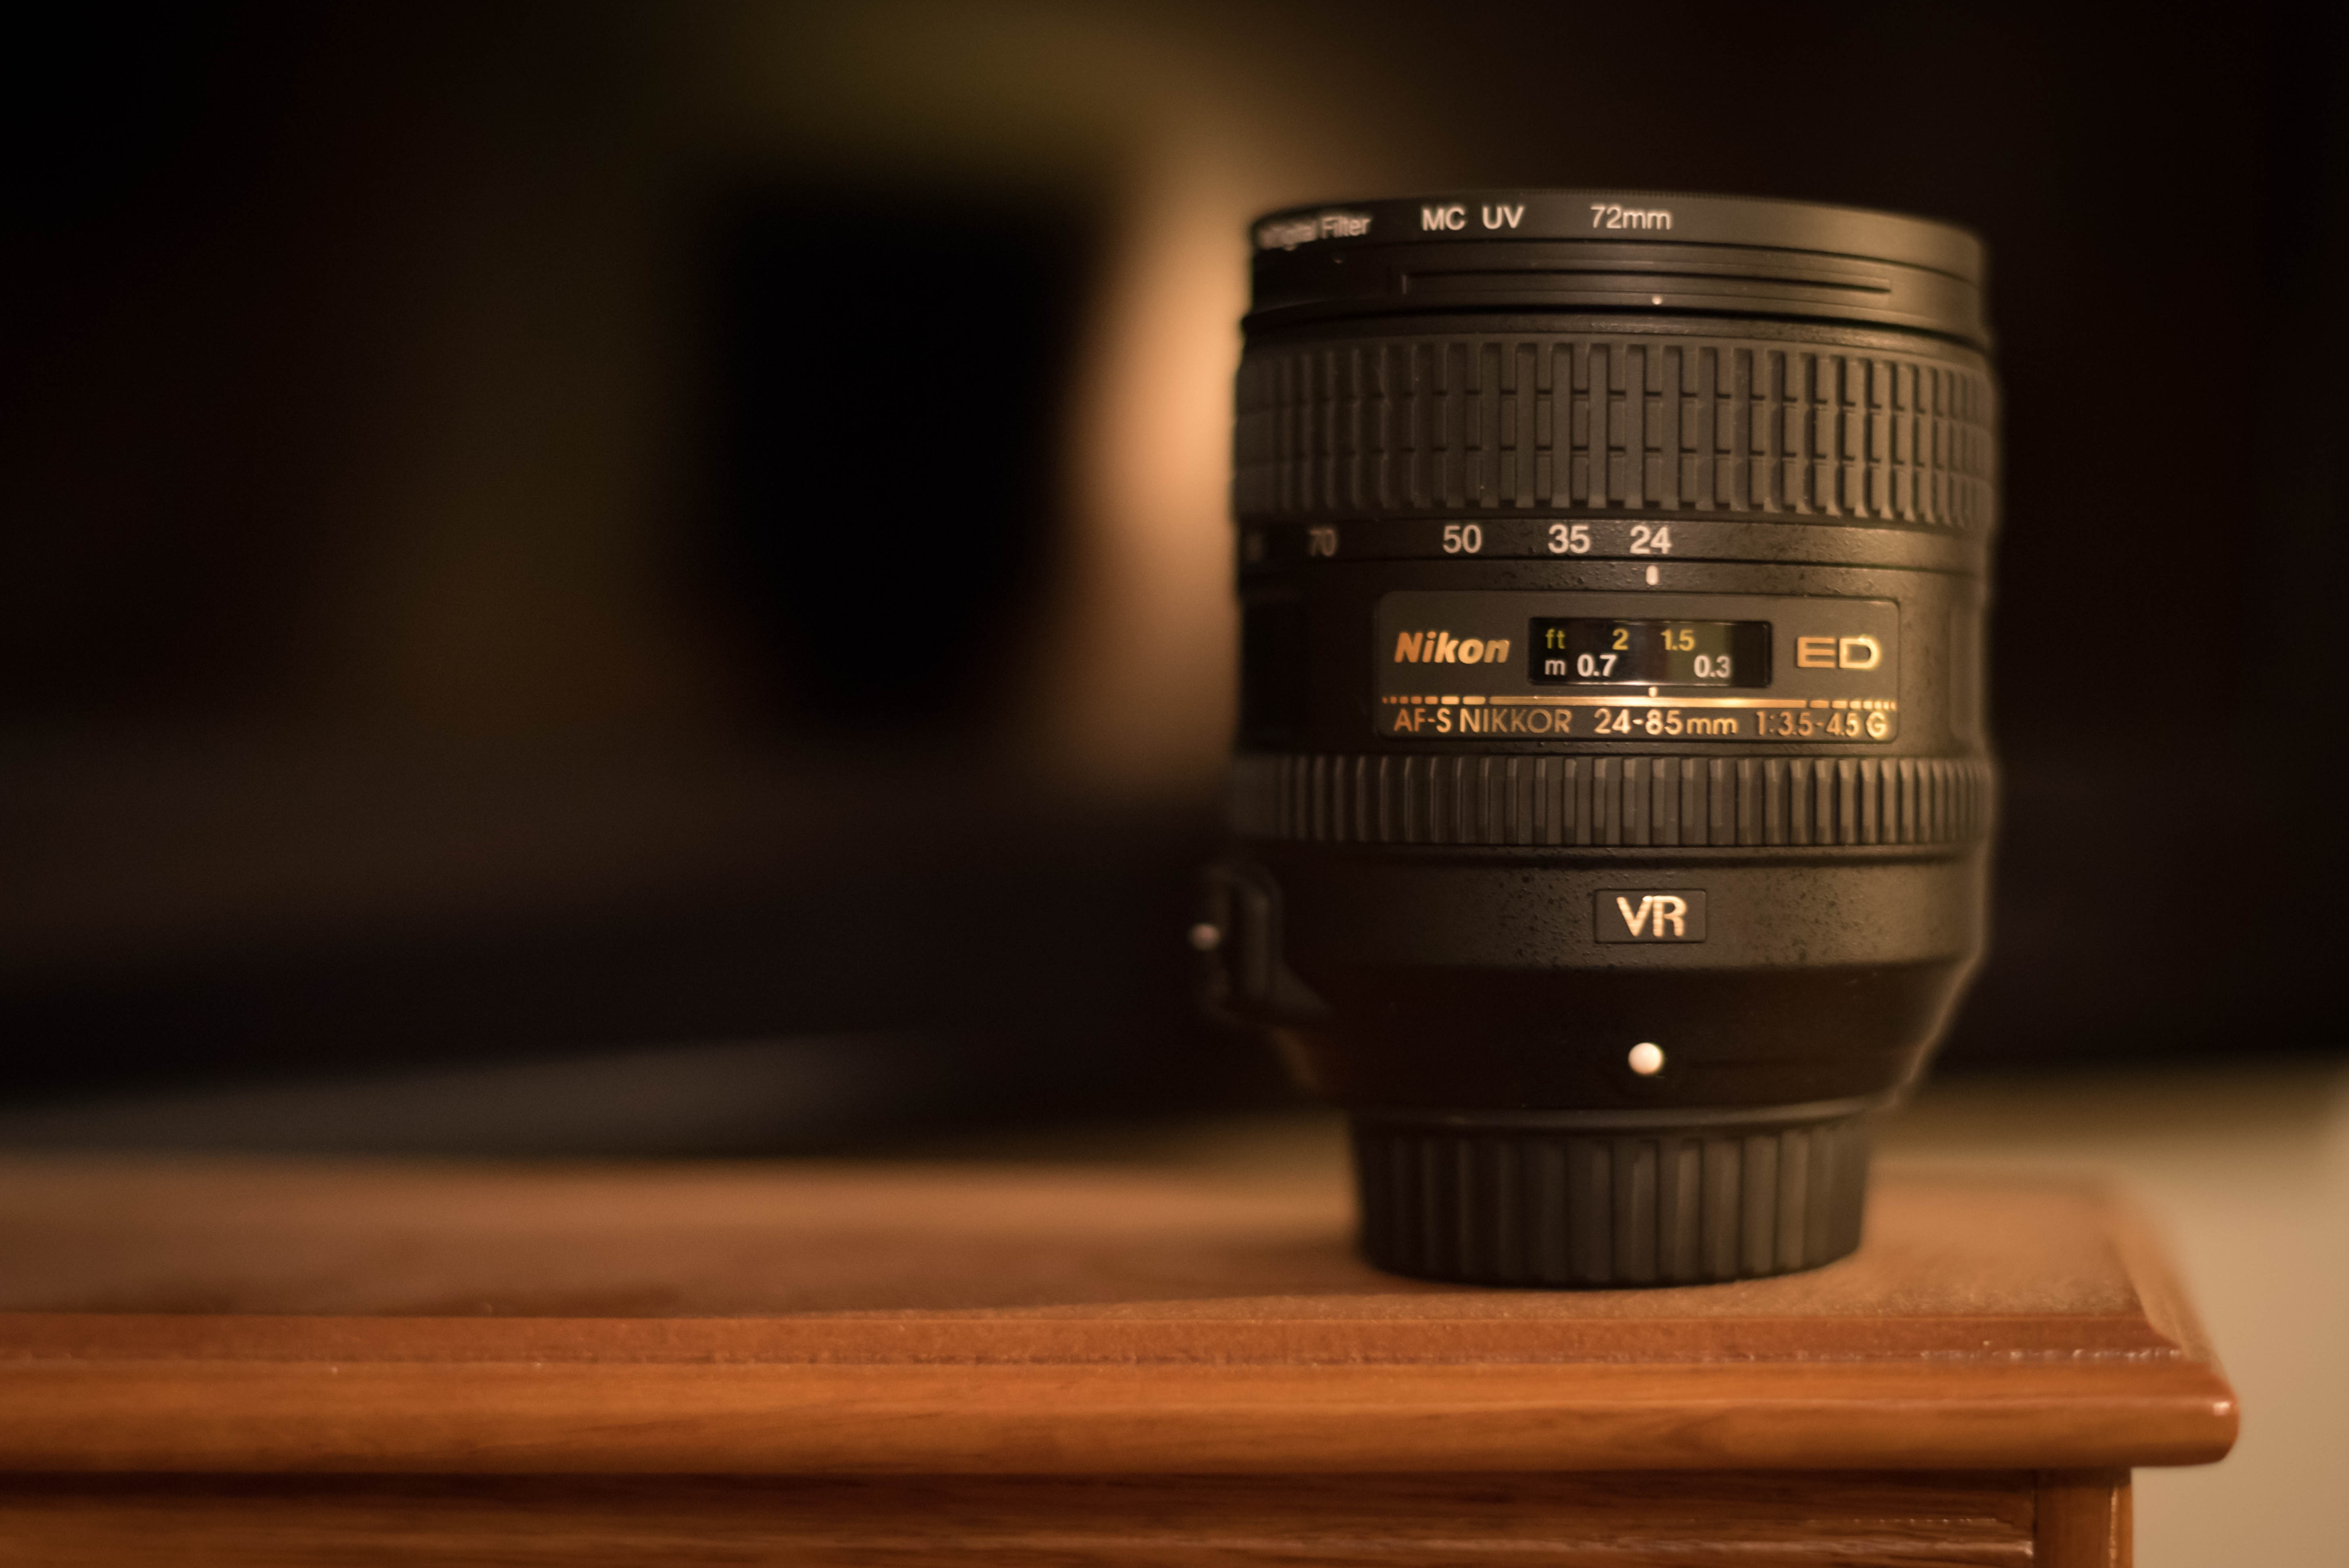
technology, camera, photography, lens, equipment, macro, instrument, device, reflex camera, digital camera, focus, camera lens, objective, optical, digital slr, single lens reflex camera, cameras optics, mirrorless interchangeable lens camera